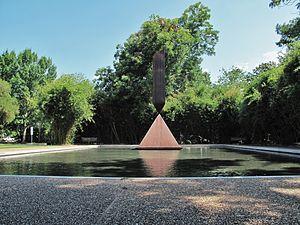
La Kabbale est une tradition ésotérique du judaïsme, présentée comme la « Loi orale et secrète » donnée par YHWH à Moïse sur le mont Sinaï, en même temps que la « Loi écrite et publique ». Elle trouve sa source dans les courants mystiques du judaïsme synagogal antique.